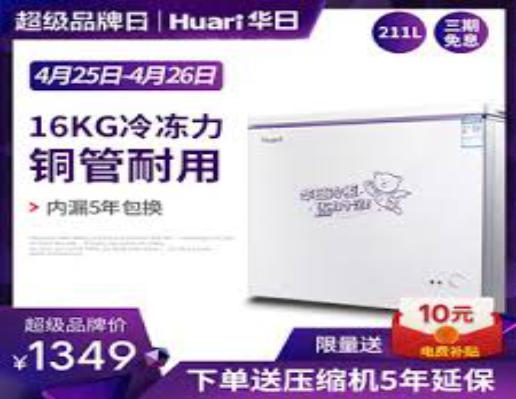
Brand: huari appliance
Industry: Electronic